Valerie Aflalo

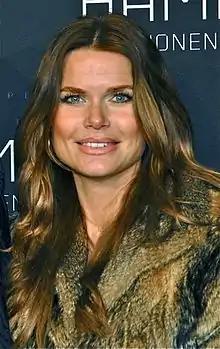
Aflalo in 2012

Anne Valerie Aflalo (born 7 October 1976 in Malmö) is a Swedish model, fashion designer and beauty pageant titleholder. Aflalo is perhaps most known for being crowned Miss Sweden 2000 and representing her country at Miss Universe 2000 in Nicosia, Cyprus. Since 2005, she has designed clothing for her own label "Valerie." Aflalo was also the host of a morning radio talkshow on NRJ.